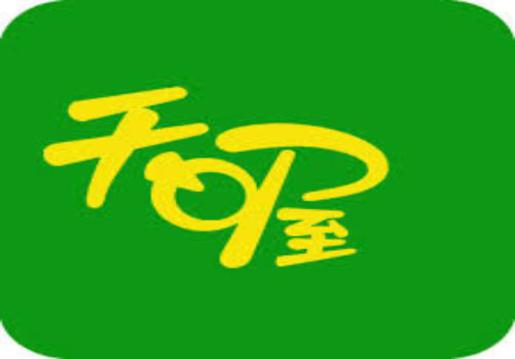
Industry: Food